North Koreans in Russia

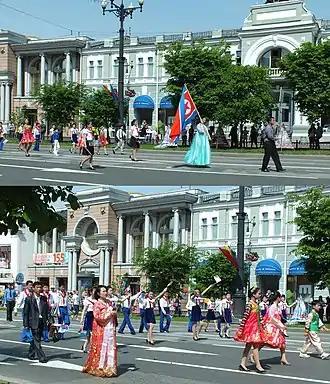
DPRK citizens at the festive procession dedicated to the 155th anniversary of Khabarovsk

North Koreans in Russia consist mainly of three groups: international students, guest workers, and defectors and refugees. A 2006 study by Kyung Hee University estimated their total population at roughly 10,000.